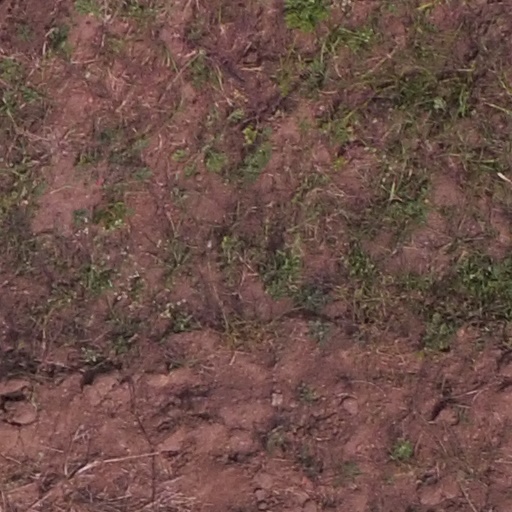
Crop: maize; corn